Joachim Bißmeier

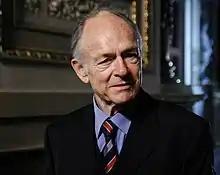
Joachim Bißmeier in 2010

Joachim Bißmeier (born 22 November 1936 in Bonn, Germany) is a German actor in stage, film and television.